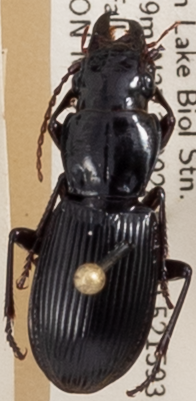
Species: Pterostichus rostratus
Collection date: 2019-07-16
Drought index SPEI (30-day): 0.274
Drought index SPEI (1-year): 2.09
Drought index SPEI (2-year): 2.09